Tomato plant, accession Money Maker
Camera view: tilt-top (135 deg); turntable rotation: 0 degrees
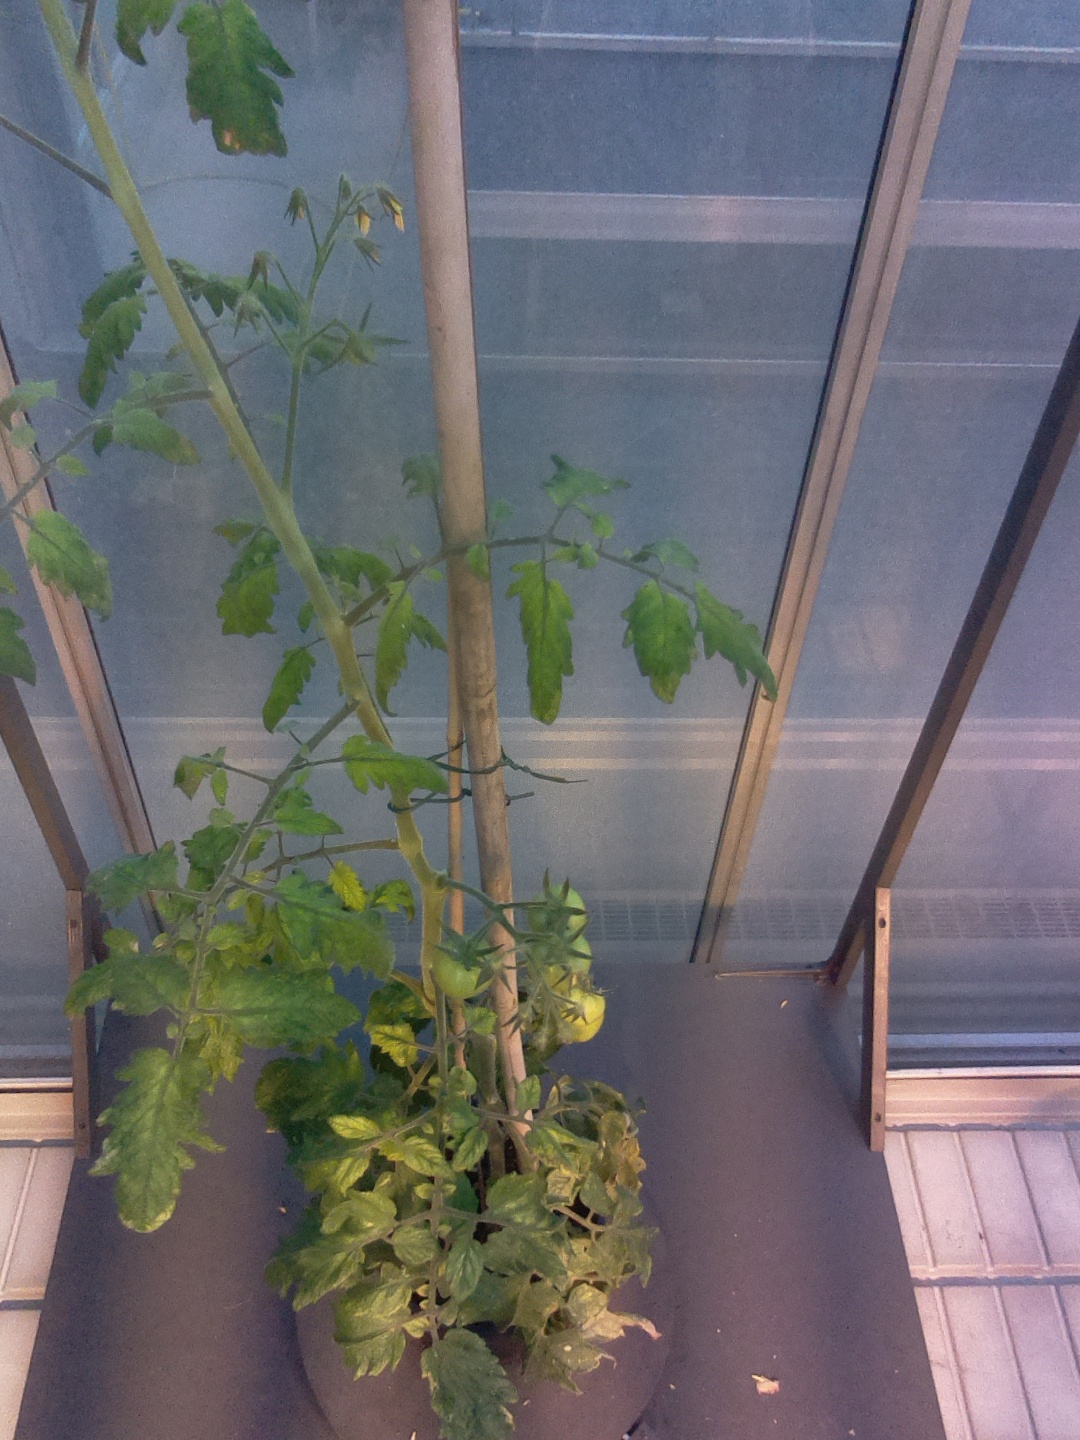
BBCH growth stage 75: 50%-60% of final fruit size